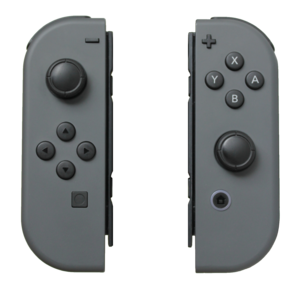
Les Joy-Con sont les principaux contrôleurs de la console de jeu vidéo Nintendo Switch. Ils sont constitués de deux unités, chacune contenant un stick analogique et un tableau de touches. Ils peuvent être utilisés attachés à la console ou détachés et utilisés sans fil.
La Nintendo Switch est une console de jeux vidéo produite par Nintendo, succédant à la Wii U. Il s'agit de la première console hybride, c'est-à-dire multi modes, mise en vente de l'histoire, pouvant aussi bien faire office de console de salon que de console portable. Annoncée le 17 mars 2015 au cours d'une conférence de presse, présentée officiellement le 20 octobre 2016 et montrée plus en détail le 17 janvier 2017 lors d'une présentation en direct, elle est sortie mondialement le 3 mars 2017.